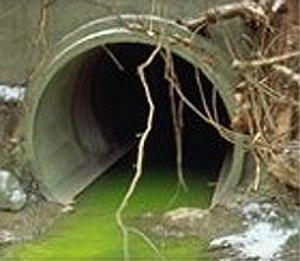
En écologie, une crise écologique se définit en tant qu'érosion pérenne de la biodiversité d'un écosystème ou d'une espèce donnée dont l'impact sur le reste de l'écosystème considéré altère définitivement les ressources au sein de cet écosystème ou la résilience de cette espèce. En particulier, l'atteinte de certains taxons clefs peut être déterminante dans la sévérité d'une crise écologique, parfois plus que la perte d'un nombre plus important de taxons mineurs. On connaît les crises écologiques entre autres en tant qu'extinctions massives, qu'elles soient globales comme l'extinction Permien-Trias ou locales comme l'appauvrissement du lac Victoria à la suite de l'introduction de la perche du Nil. Une crise écologique survient lorsque le milieu de vie d'une ou plusieurs espèces ou d'une population évolue de façon défavorable à la survie des individus.
Les déchets d'activités économiques, anciennement appelés déchets industriels, sont des déchets produits par les activités économiques.